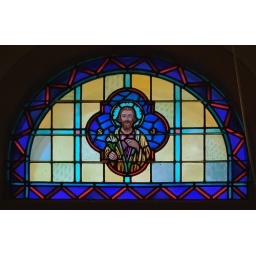
Saint Joseph Church, in Meppen, Illinois, USA - stained glass window of Saint Joseph